List of Army National Guard units with campaign credit for the War of 1812

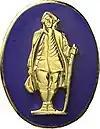
Distinctive Unit Insignia: 111 Inf

The 111th Infantry traces its origins to the Associators, founded in 1747 in Philadelphia by Benjamin Franklin. The Associators were created as a volunteer militia unit to defend Philadelphia against French privateers operating on the Delaware River. In 1747 the Associators were reorganized, minus the artillery companies (which became the Train of Artillery of Philadelphia and ultimately the 103rd Engineer Battalion - see above), as the Associated Regiment of Foot of Philadelphia. In 1775 the Associated Regiment of Foot became the Associators of the City and Liberties of Philadelphia; and in 1777, the Philadelphia Brigade of Militia, which participated in four campaigns during the American Revolution. On April 11, 1793, the Philadelphia Brigade was reorganized as the 1st Brigade, 1st Division, which was mustered into federal service as the 1st Regiment on August 24, 1814, at Philadelphia and mustered out on January 4, 1815.